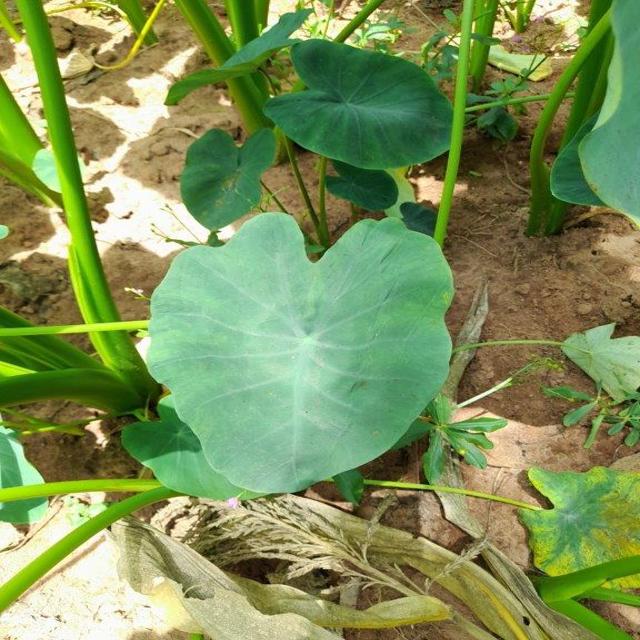
Label: Healthy